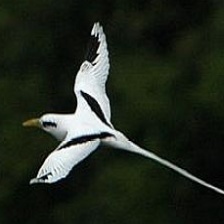
Species: WHITE TAILED TROPIC
Scientific name: PHAETHON LEPTURUS